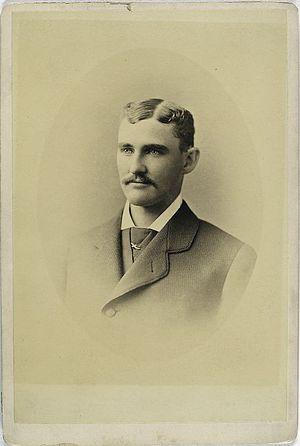
Au baseball, une balle passée est une action commise involontairement par un receveur qui est incapable de saisir un tir de son lanceur, et qui permet donc à un ou plusieurs coureurs de l'équipe adverse d'avancer sur les sentiers.